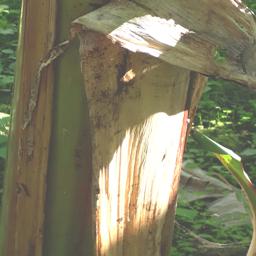
Label: BACTERIAL SOFT ROT